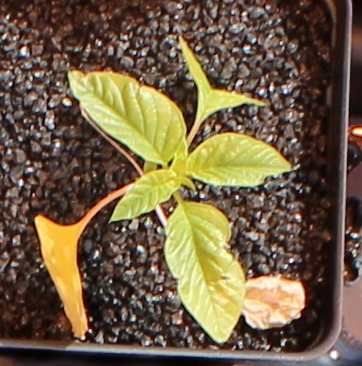
Label: Palmer Amaranth